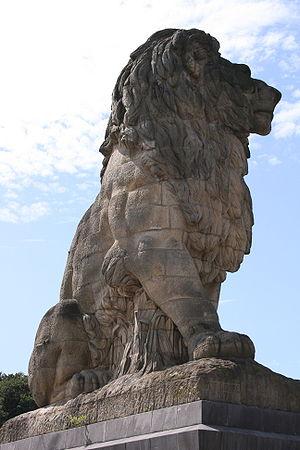
Barrage de la Gileppe, commune de Jalhay, province de Liège (Belgique). Détail: le lion